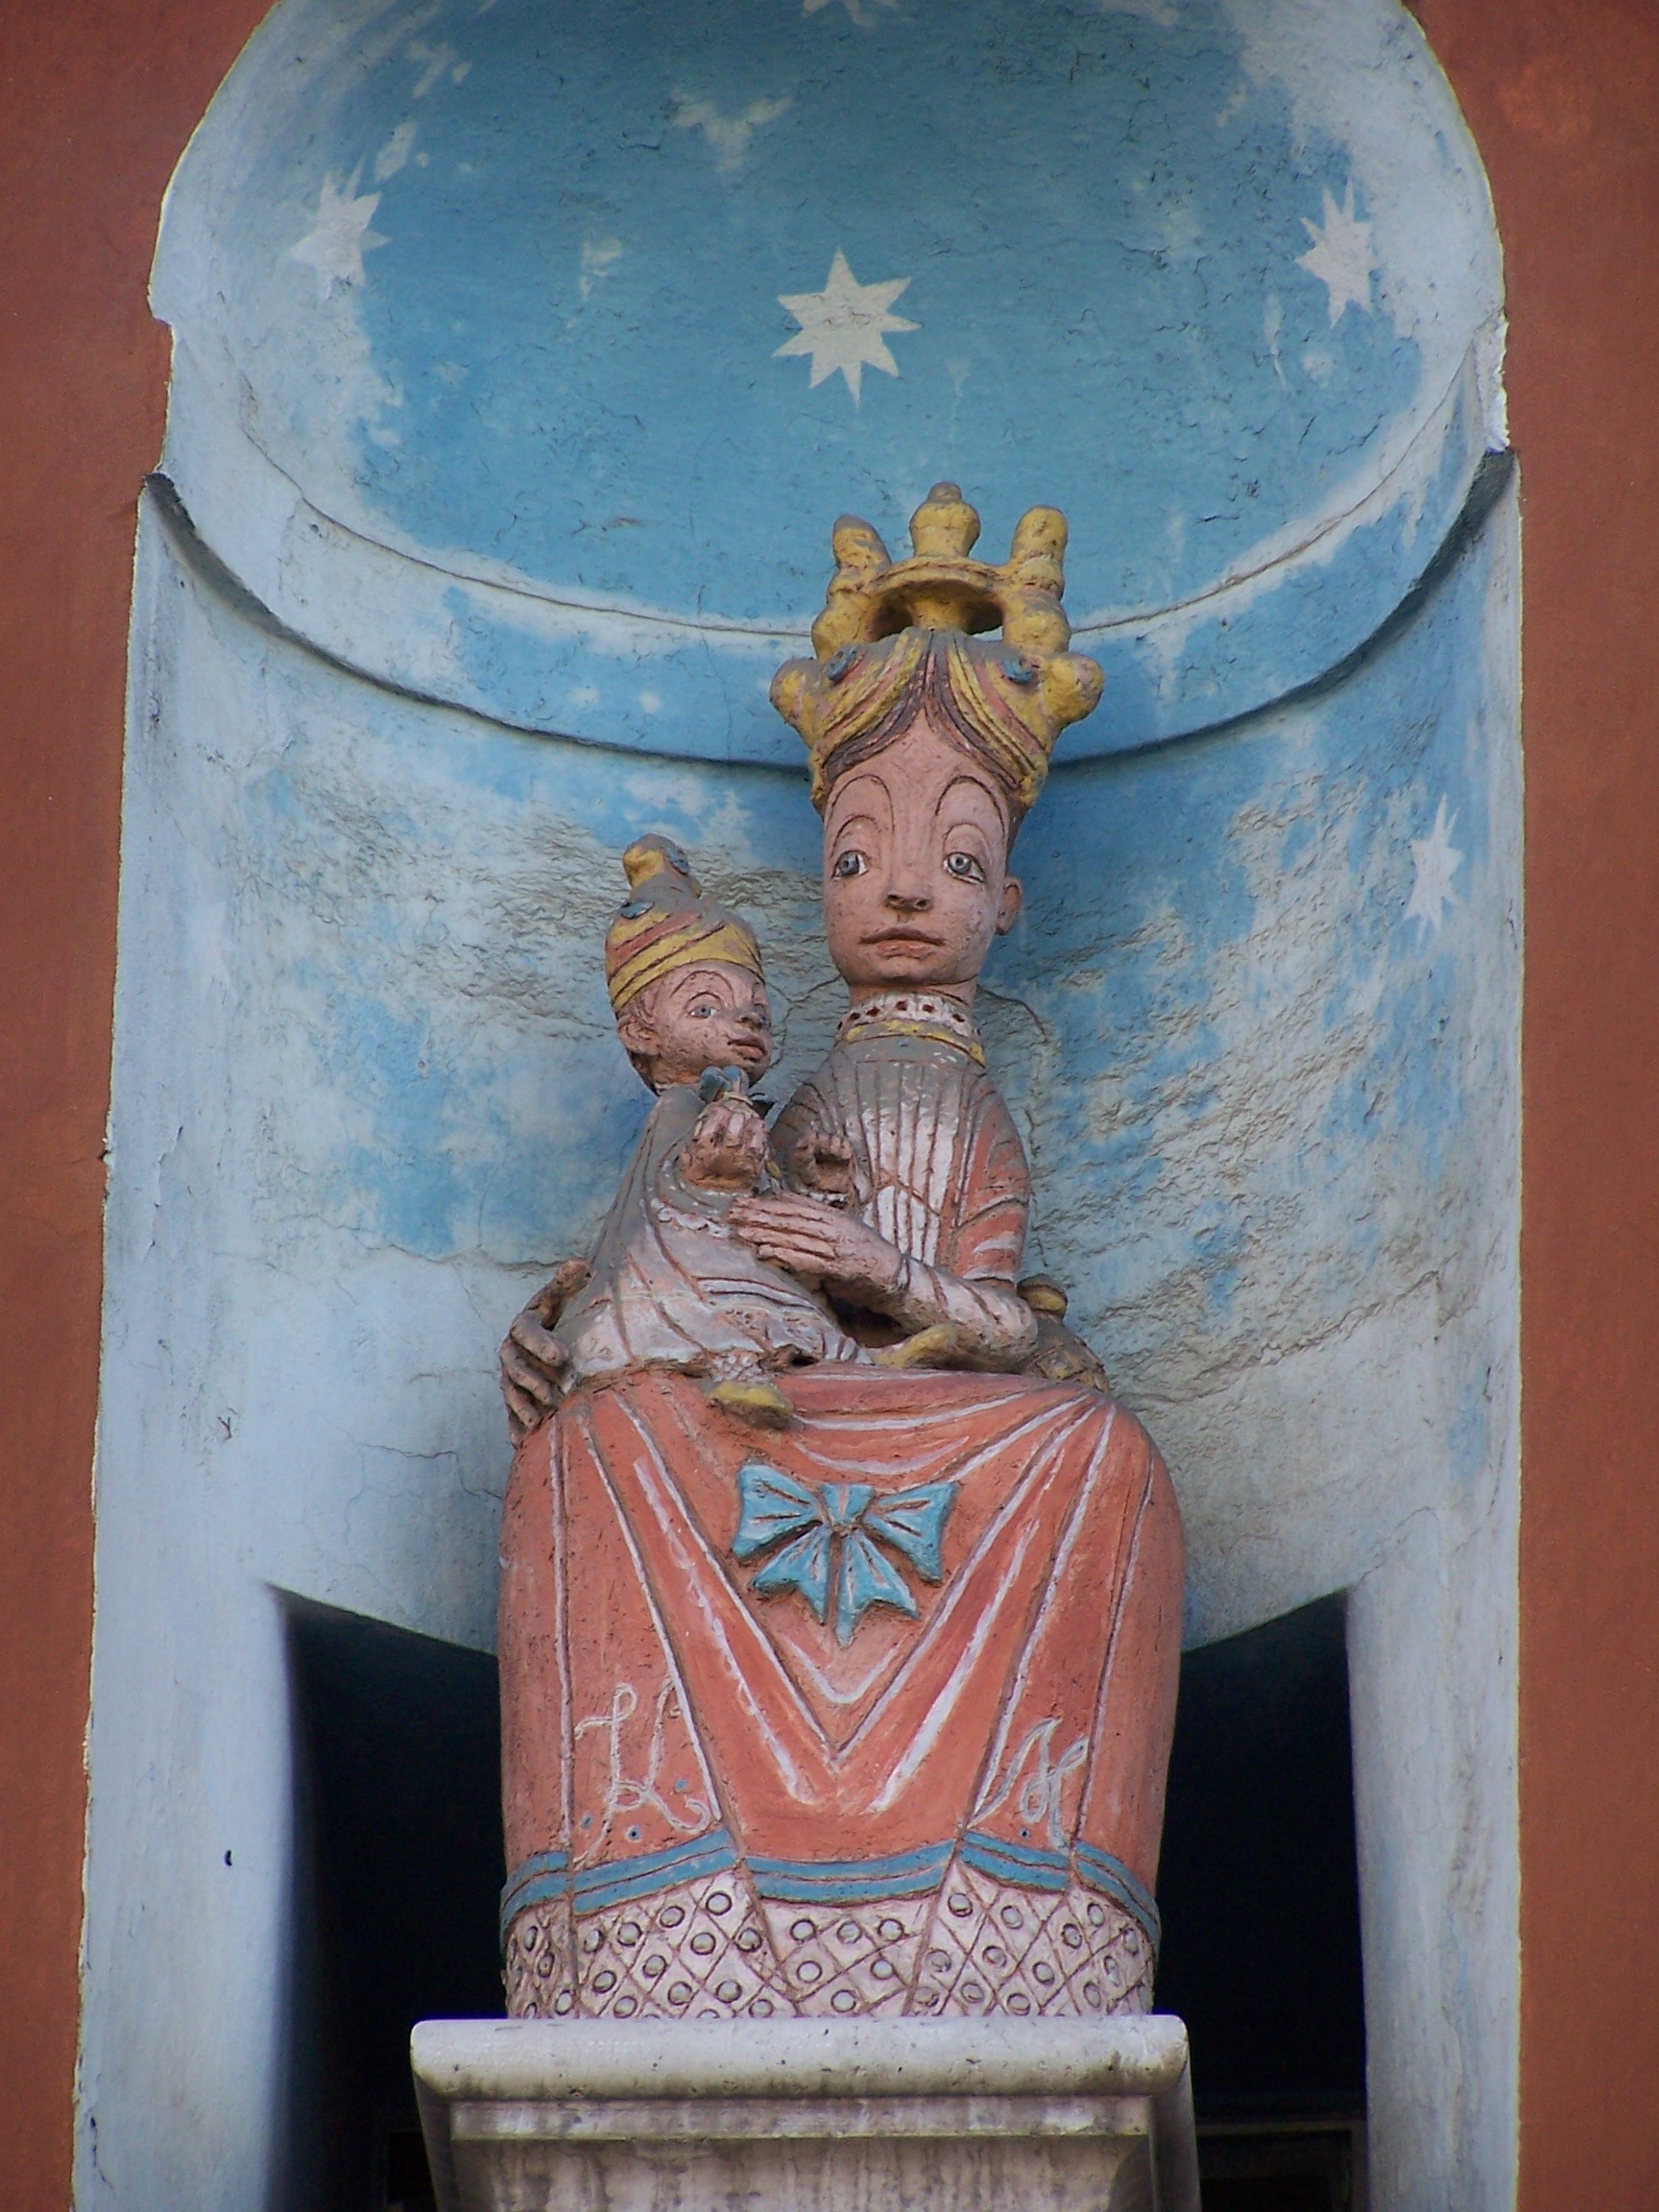
monument, statue, religion, sculpture, religious, art, temple, mary, budapest, hungary, carving, hungarian, gautama buddha, ancient history, holy mary, holy virgin, mary and jesus